Ashraf Pahlavi

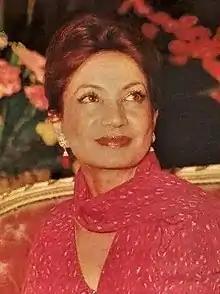
Pahlavi,

Ashraf ol-Molouk Pahlavi (26 October 1919 – 7 January 2016) was the twin sister of Mohammad Reza Pahlavi, the late Shah of Iran (Persia), and a member of the Pahlavi dynasty. She was considered the "power behind her brother" and was instrumental in the 1953 coup that overthrew Prime Minister Mohammad Mosaddegh in favour of strengthening the monarchical rule of the Shah. She served her brother as a palace adviser and was a strong advocate for women's rights. Following the Iranian revolution in 1979, she lived in exile in France, New York, Paris and Monte Carlo and remained outspoken against the Iranian Islamic Republic.